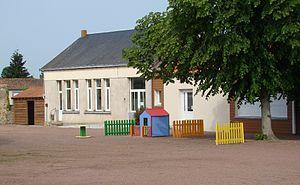
L'école privée Sainte-Bernadette à Noirterre (Deux-Sèvres - France)
Noirterre est une ancienne commune française, commune associée de Bressuire depuis 1973, Noirterre est située dans le nord du département des Deux-Sèvres, en région Nouvelle-Aquitaine. Les habitants de Noirterre au nombre de 1 065 en 2011 sont les Noirterriens et les Noirterriennes.